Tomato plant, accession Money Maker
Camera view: bottom (45 deg); turntable rotation: 210 degrees
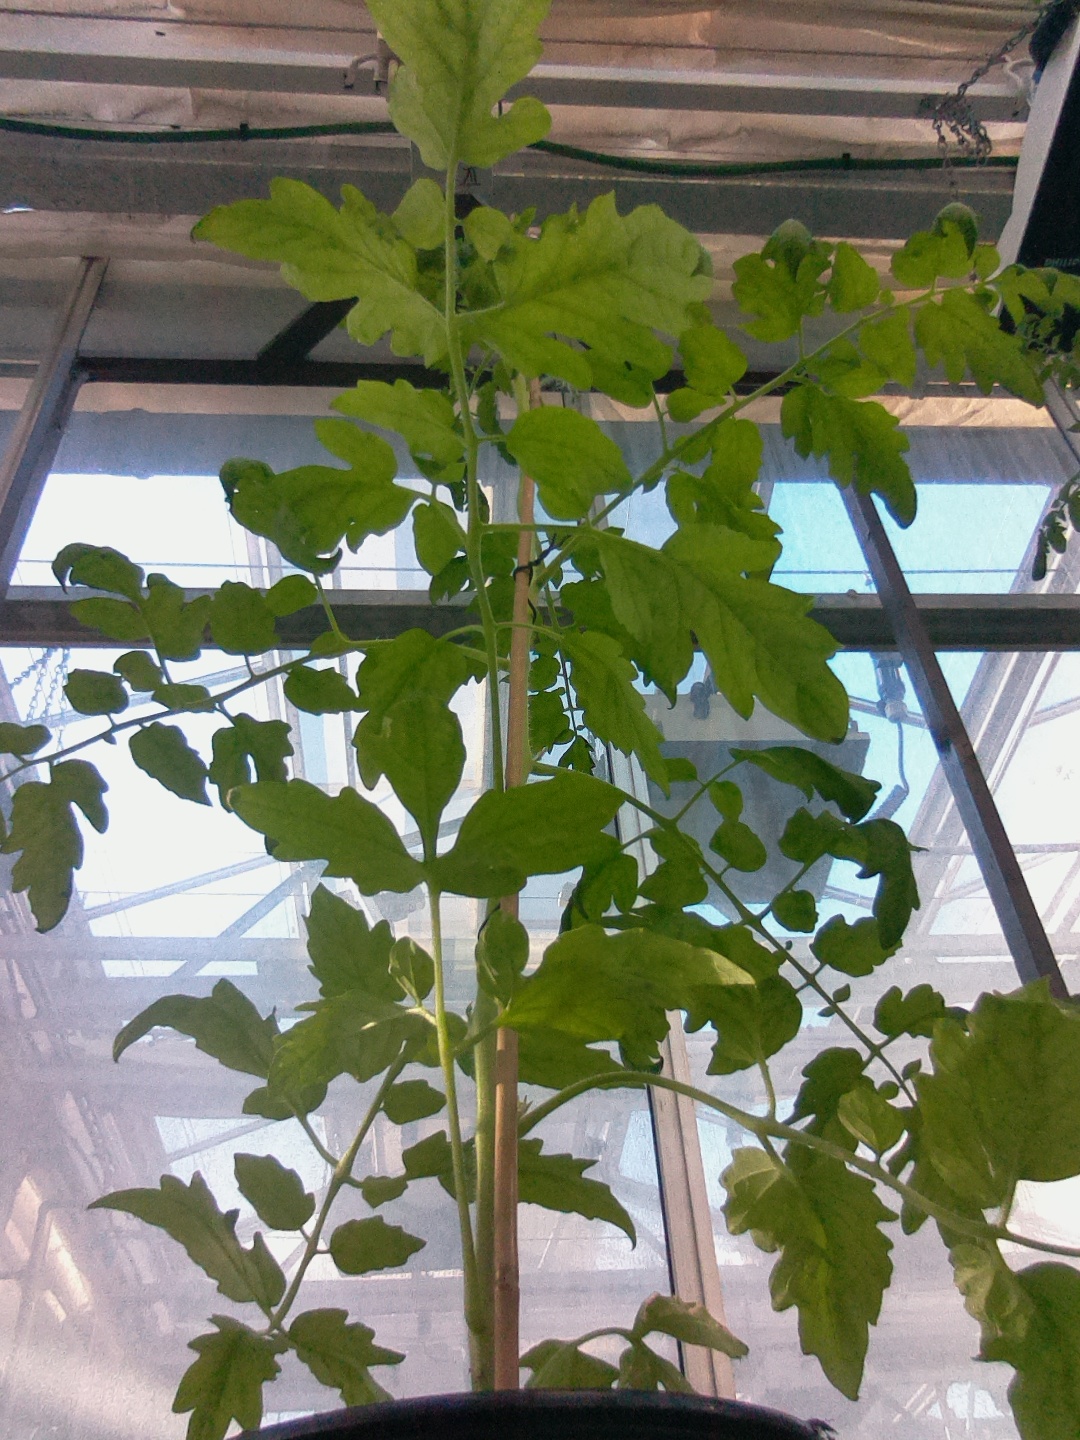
BBCH growth stage 60: First flowers open